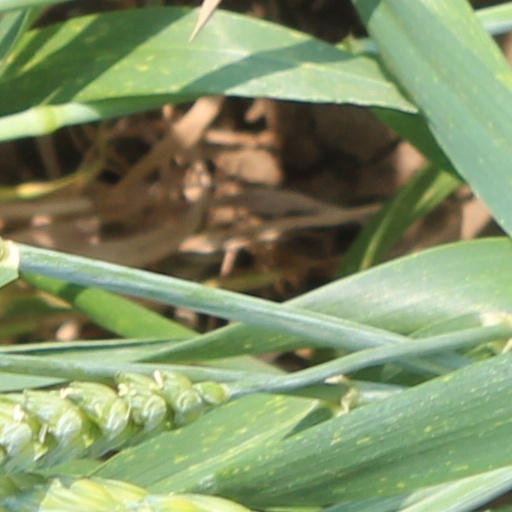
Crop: wheat